Sendai

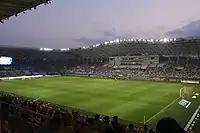
Yurtec Stadium Sendai

The Tatsunokuchi Gorge offers a view of a petrified wood next to the Otamaya-bashi bridge. Nishi Park and Tsutsujigaoka Park are appreciated for their cherry blossom in the spring. The Hirose River and the Gamo tideland are home to diverse wildlife.